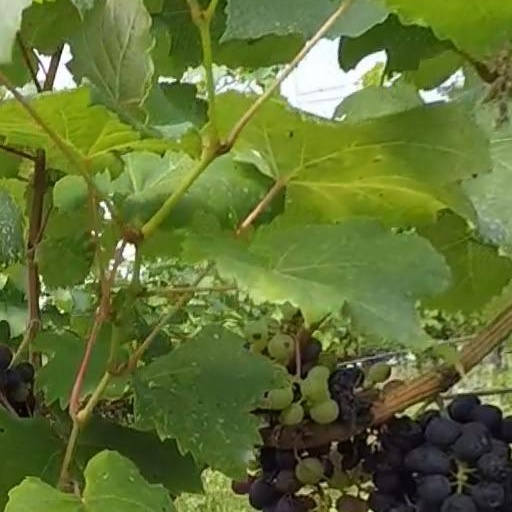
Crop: grape